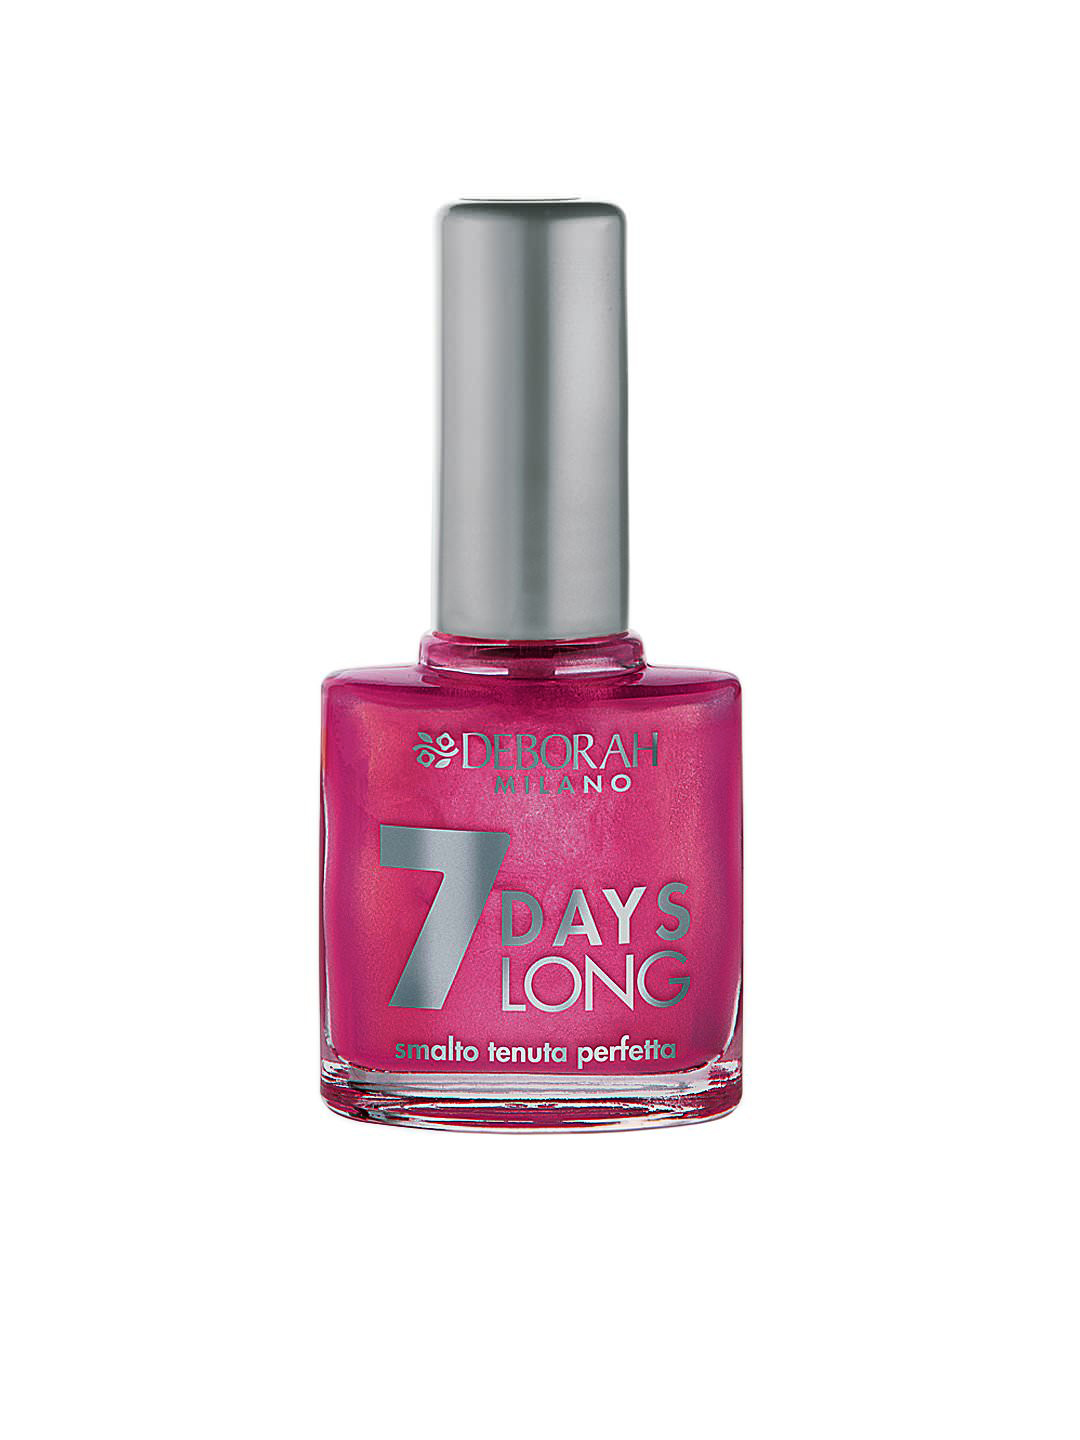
Deborah 7 Days Long Nail Polish 838
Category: Personal Care / Nails / Nail Polish
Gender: Women
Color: Magenta
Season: Spring 2017
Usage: NA